Railroad Avenue Industrial District

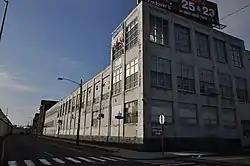
The former American Graphaphone Company plant in 2013

The Railroad Avenue Industrial District is a historic industrial area on the west side of Bridgeport, Connecticut. It extended along both sides of Railroad Avenue between Fairfield Street and Wordin Avenue, and was roughly bounded on the north by State Street and the south by Cherry Avenue. It was listed on the National Register of Historic Places in 1985, then featuring multiple industrial complexes dating to the late 19th and early 20th centuries. Since then, most of these complexes have been demolished as part of urban renewal, leaving only a handful of buildings south of Railroad Avenue.